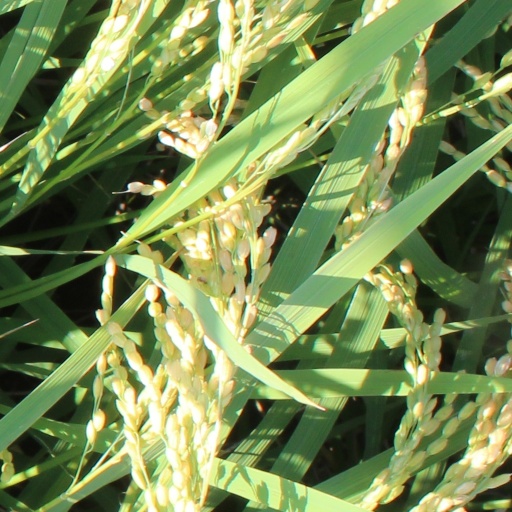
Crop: rice